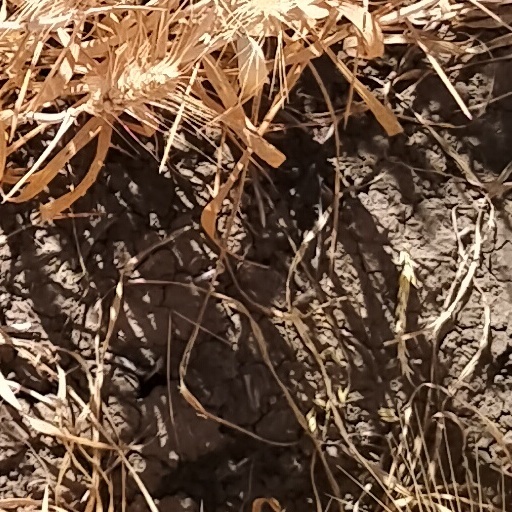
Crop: wheat